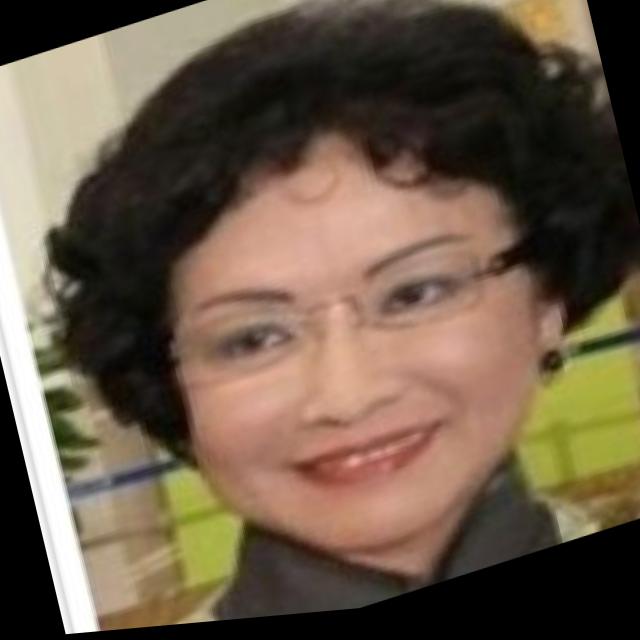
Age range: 45-64